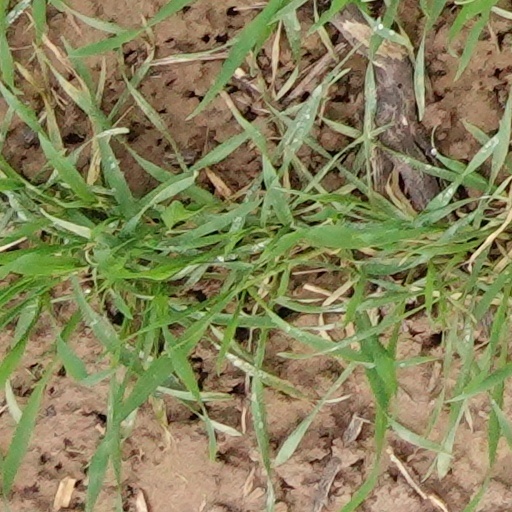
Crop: wheat